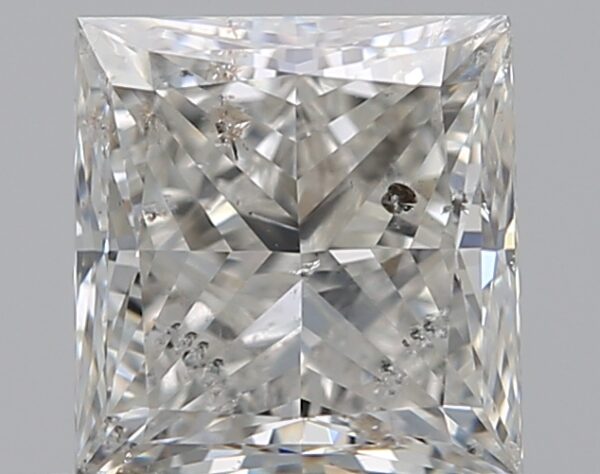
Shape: princess
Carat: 1
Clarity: SI2
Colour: G
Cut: VG
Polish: VG
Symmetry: VG
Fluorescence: N
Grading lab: IGI
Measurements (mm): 5.39 x 5.21 x 3.75